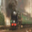
Label: train